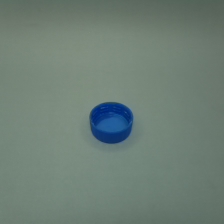
Color: blue
Cap type: standard cap